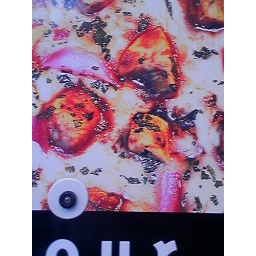
frozen pizza in a truck zoom X3